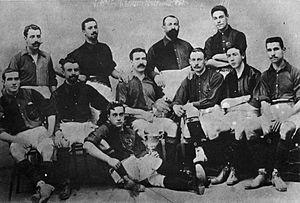
L'équipe du FC Barcelone vainqueur de la Copa Barcelona en 1903
La Coupe d'Espagne de football, dont le nom officiel est Campeonato de España-Copa de Su Majestad el Rey, appelée plus couramment Copa Del Rey, est une compétition à élimination directe espagnole. Cette épreuve a changé plusieurs fois de dénomination officielle : Copa de S.M. El Rey de 1903 à 1932, Copa del Presidente de la República de 1933 à 1936, Copa de la España Libre en 1937, Trofeo de S.E. El Generalísimo en 1939, Copa de S.E. El Generalísimo de 1940 à 1976, Copa de Su Majestad el Rey depuis 1976.